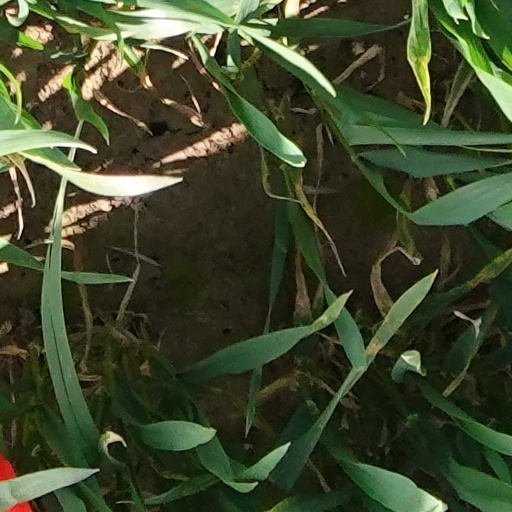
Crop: wheat